Sepideh Mohammadian

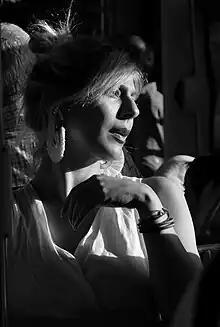
sepidehmohammadian

Sepideh Mohammadian (born March 29, 1986) is an Iranian writer. Her writings are mostly fiction about women living in contemporary Iran and the various problems they face. A lecture at Iranian Studies of Stanford University in 2015 concerning “Women In Contemporary Literature of Iran, Seeking Meaning and Awareness".